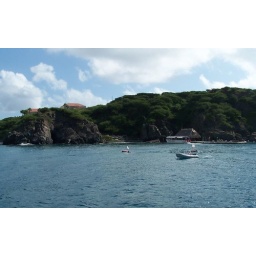
a small ship sank in our cove, and tons of fish called that home too.